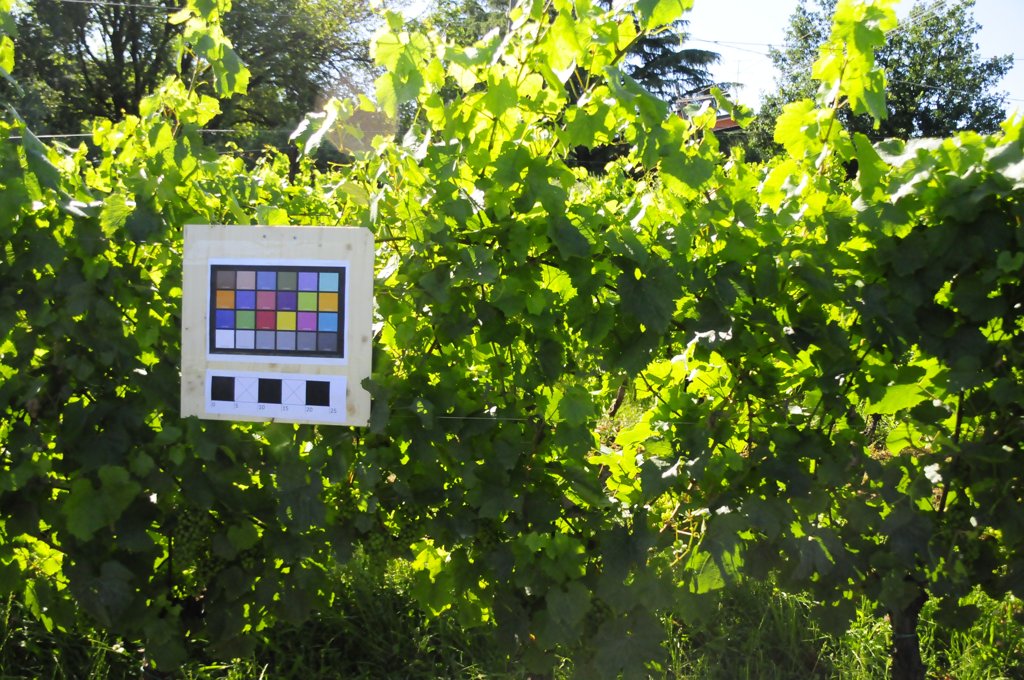
Berries visible: 129
Grape clusters: 6